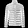
Label: Coat